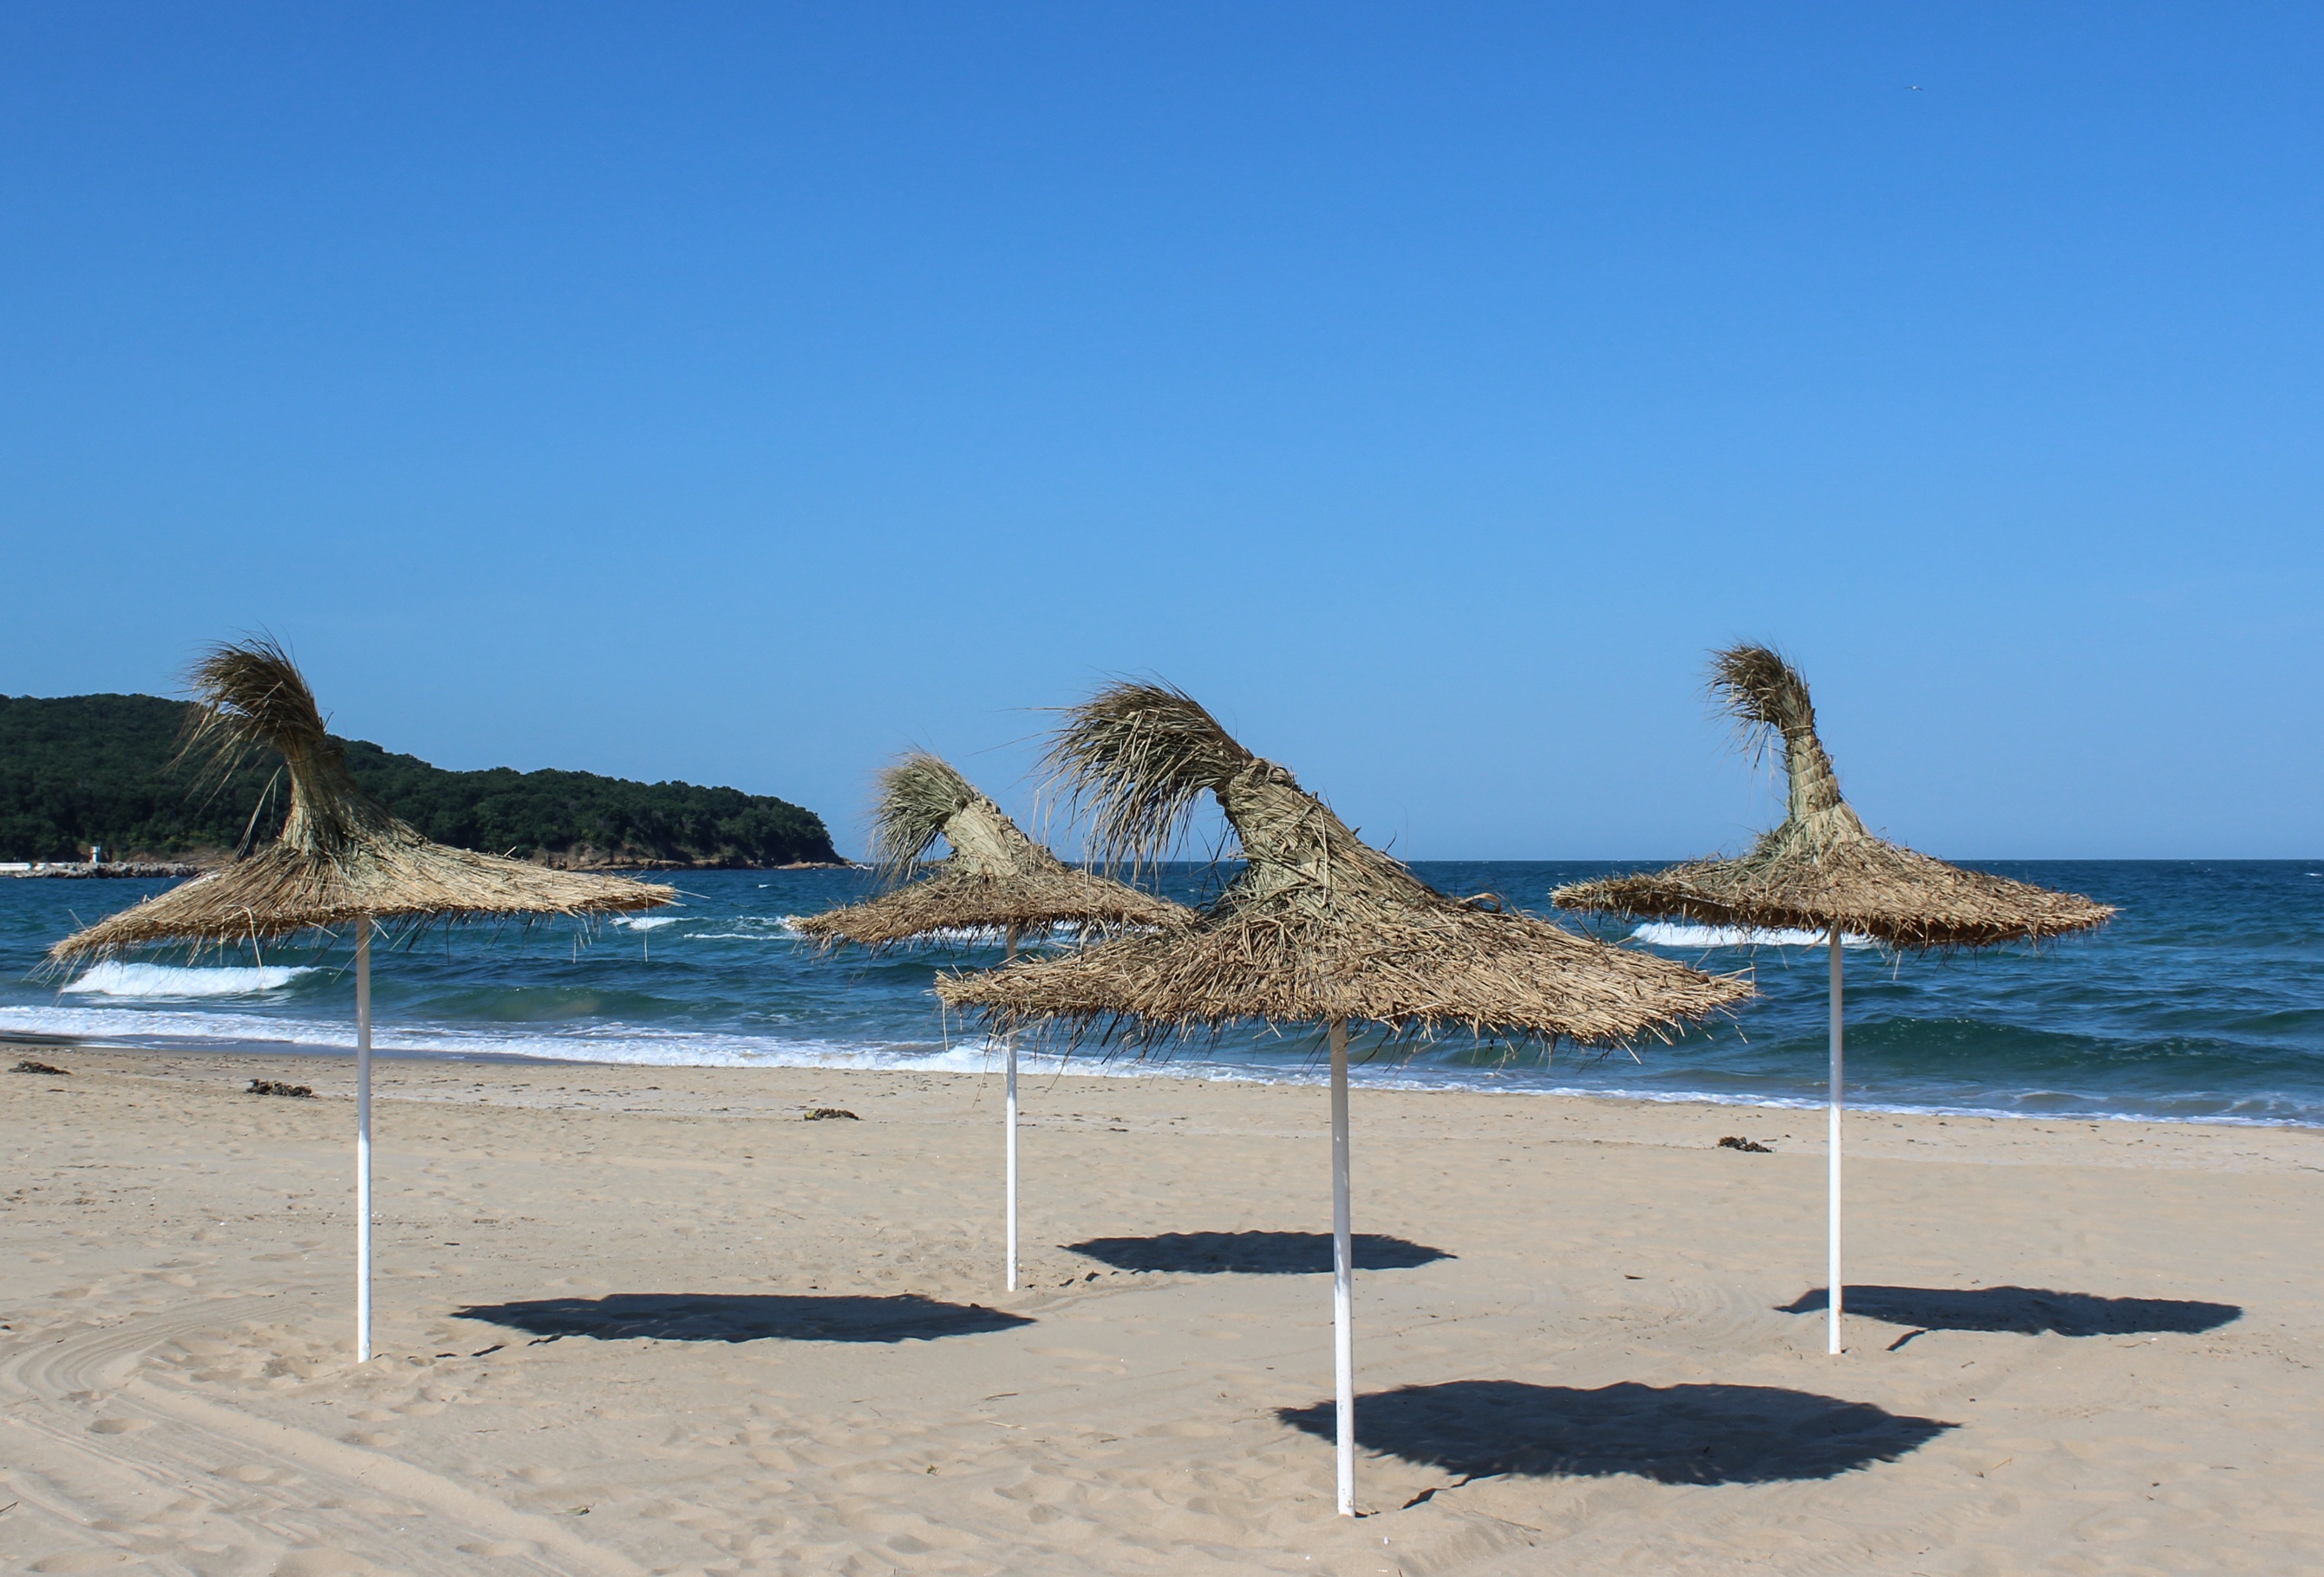
beach, landscape, sea, coast, tree, water, nature, sand, ocean, sky, sun, shore, wave, summer, vacation, travel, relax, paradise, palm, scenic, tropical, holiday, bay, island, blue, rest, tourism, season, body of water, sunny, fun, relaxation, design, resort, hot, exotic, cape, bulgaria, primorsko, summer beach